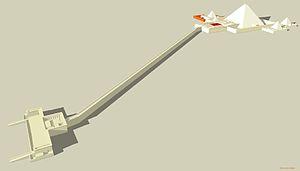
Restitution de la pyramide de Pépi II et de celles de ses épouses - 6e dynastie égyptienne - Saqqarah
Pépi II est un roi de la VIᵉ dynastie égyptienne. Ce qu'on sait surtout du roi, c'est qu'il resta au pouvoir extrêmement longtemps. Manéthon lui prête 94 années de règne et plus de cent années de vie, bien que la dernière date de son règne connue avec certitude soit le 31ᵉ comptage du bétail qui correspond à la 62ᵉ année du règne. Son règne se situe aux alentours de -2246 à -2152.
La pyramide de Pépi II est une pyramide à textes située à Saqqarah sud en Égypte, au nord-ouest du mastaba de Chepseskaf. Il s'agit du dernier complexe pyramidal de l'Ancien Empire. Longtemps exploitée comme carrière, la pyramide a été ouverte la première fois par Gaston Maspero en 1881. Ses ruines ont été minutieusement étudiées par l'égyptologue Gustave Jéquier qui put reconstituer l'ensemble funéraire ainsi que les textes figurant sur les parois de la chambre funéraire lors de deux campagnes de fouilles de 1932 à 1935.